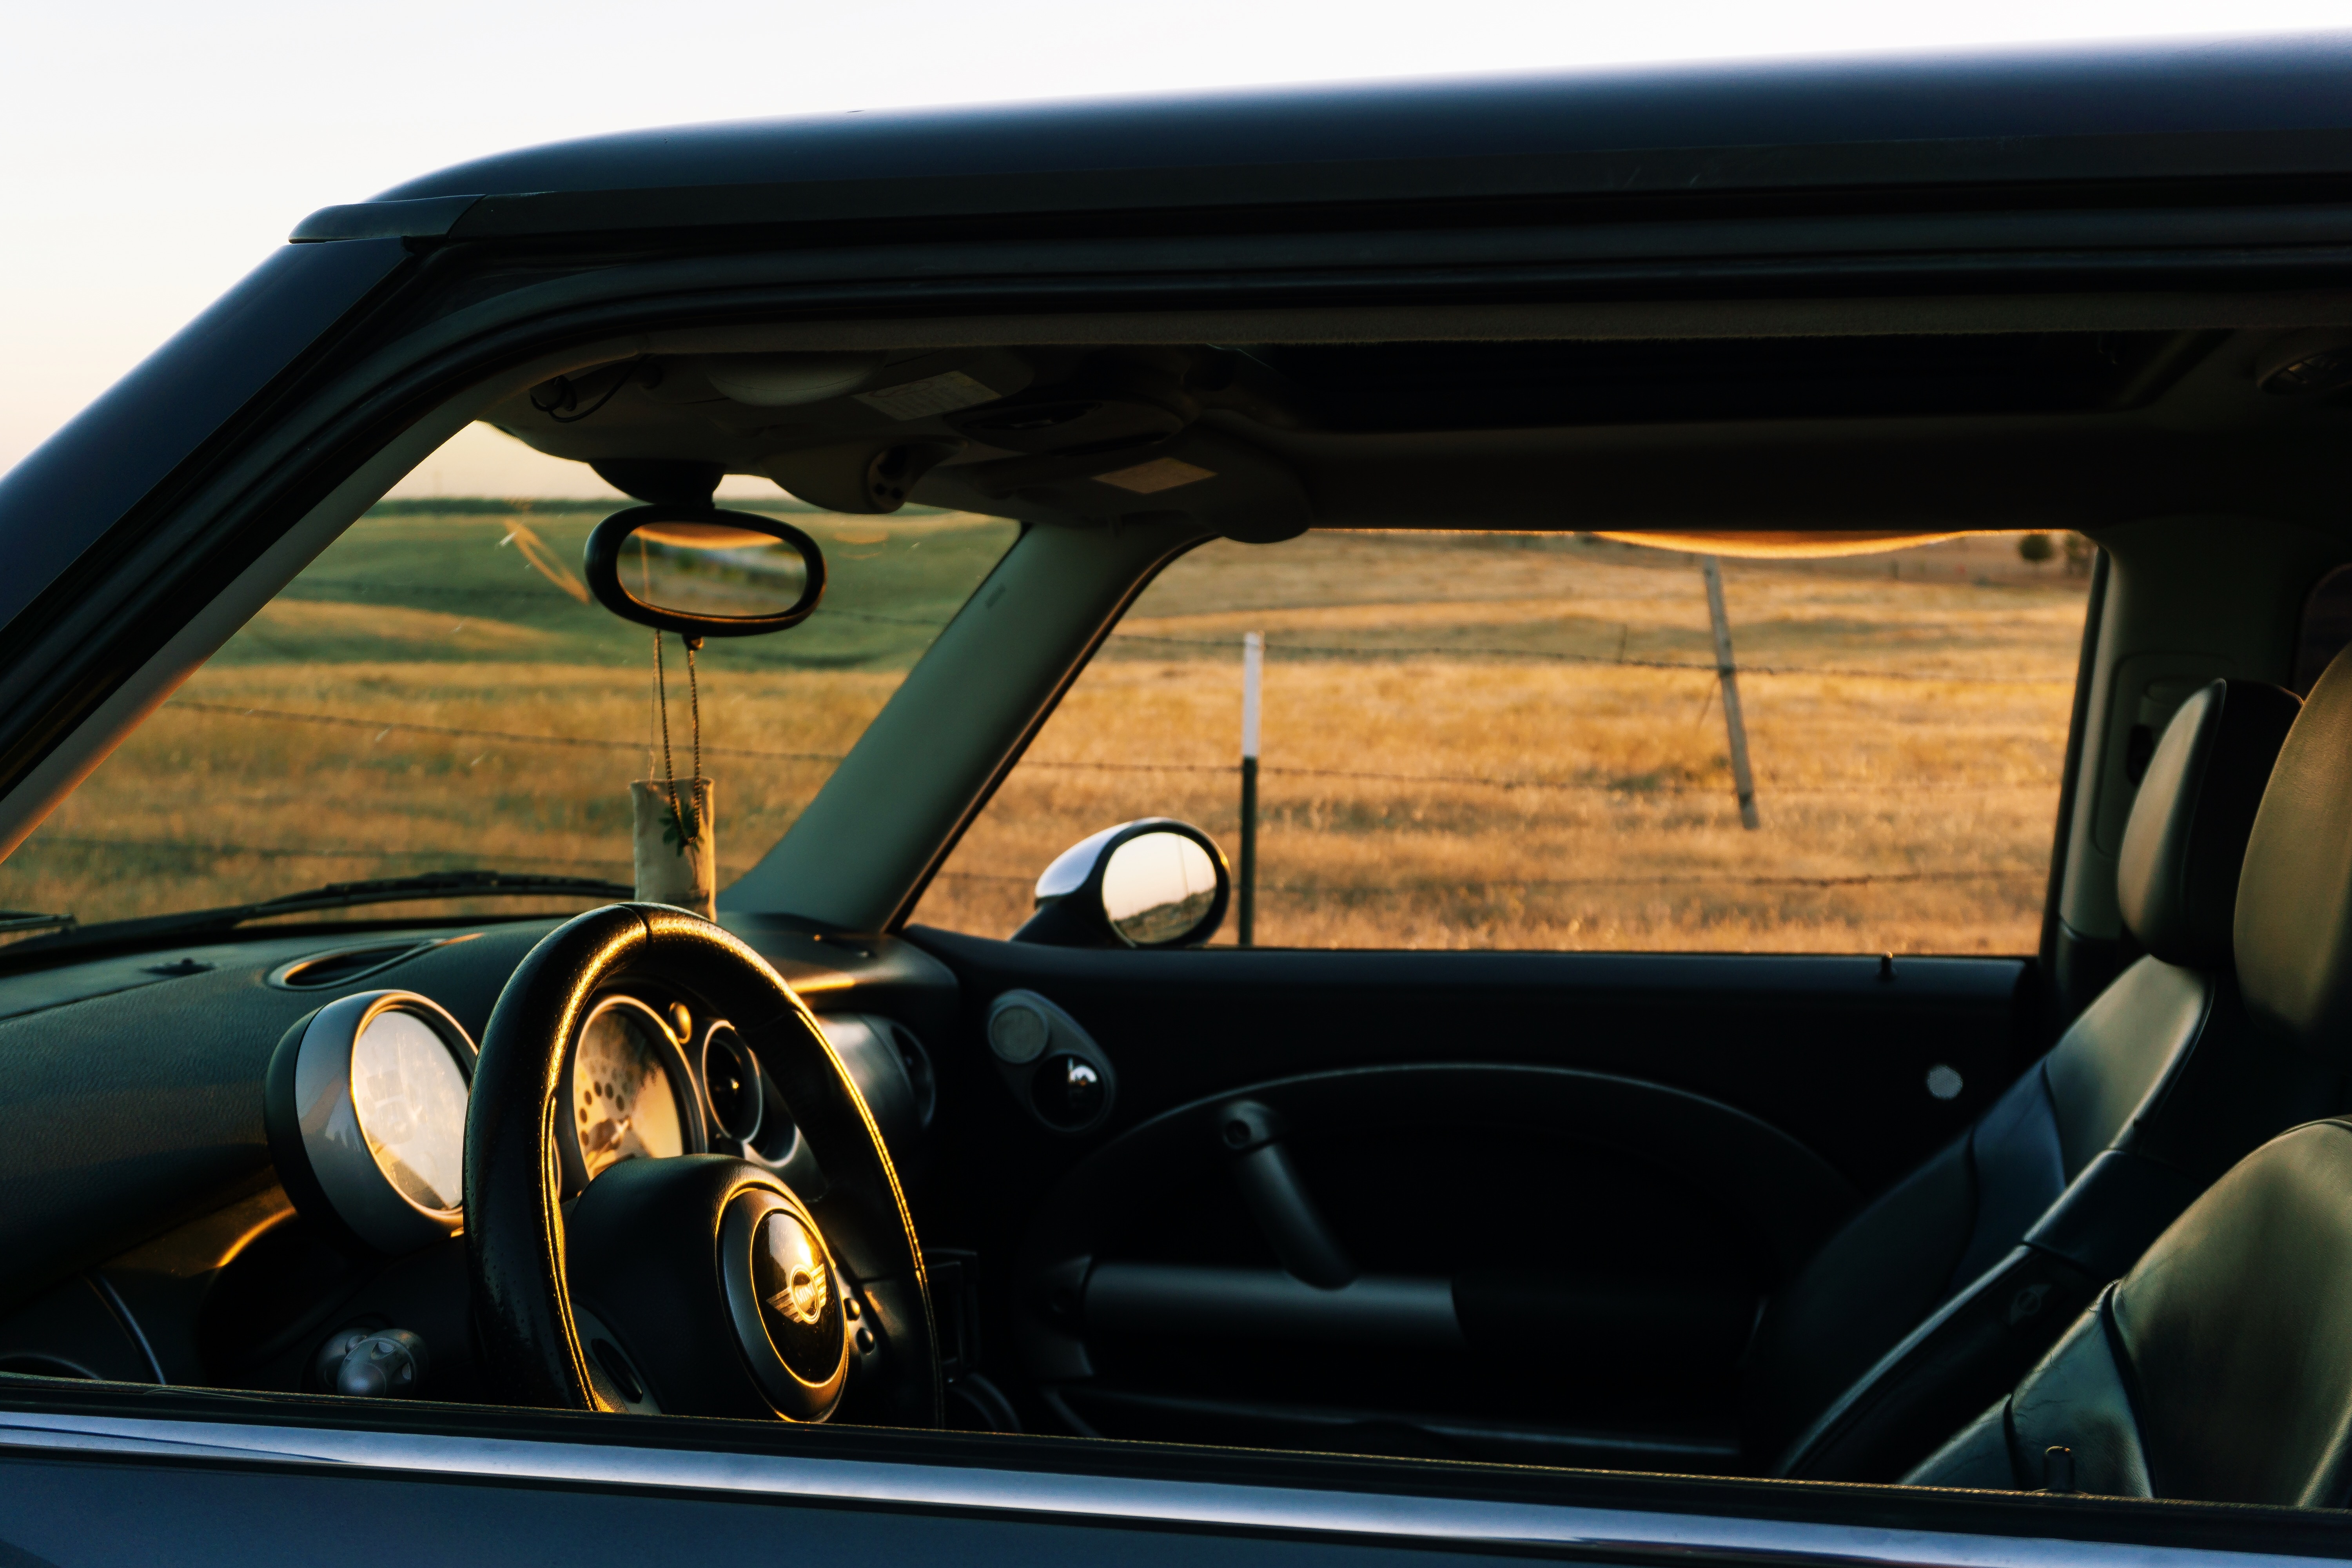
car, wheel, driving, vehicle, steering wheel, sports car, supercar, convertible, porsche, land vehicle, automobile make, automotive exterior, automotive design, luxury vehicle, performance car